Ali al-Assad

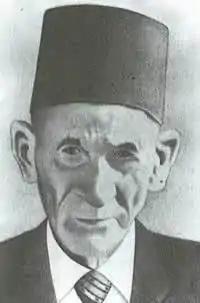

Ali ibn Sulayman al-Assad ("né" al-Wahhish; 18751963) was a Syrian farmer and tribal leader who was respectively the father and grandfather of Syrian Presidents Hafez al-Assad, in power from 1971 to 2000, and Bashar al-Assad, in power from 2000 to 2024.